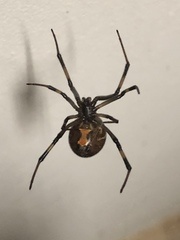
Species: Lactrodectus_hesperus